Bonane

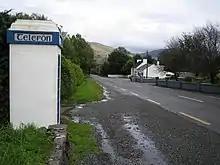
Old phone box in Bonane

Tourist sites in the area include Bonane Heritage Park, a chocolate factory and traditional farm and visitors centre.